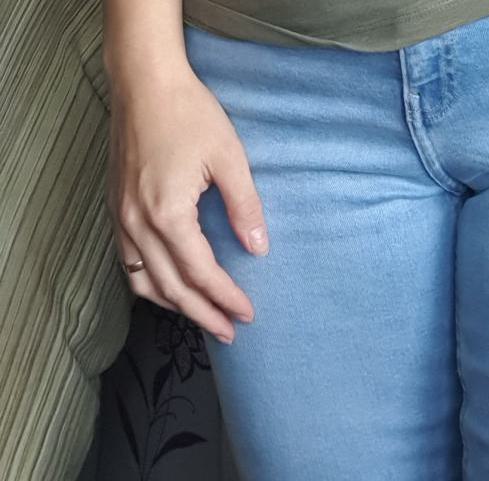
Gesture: no_gesture